Answer in natural language. Considering the relative positions, is light brown wooden dresser with 10 drawers (highlighted by a green box) above or below sleek black flatscreen smart tv (highlighted by a red box)? Choose between the following options: above or below
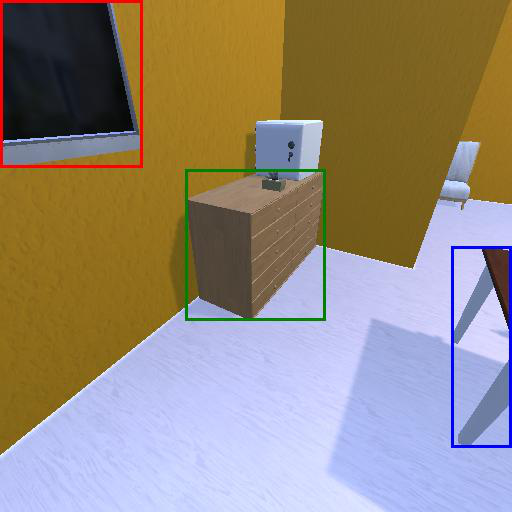
<answer>above</answer>